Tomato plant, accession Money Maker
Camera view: vertical (180 deg); turntable rotation: 150 degrees
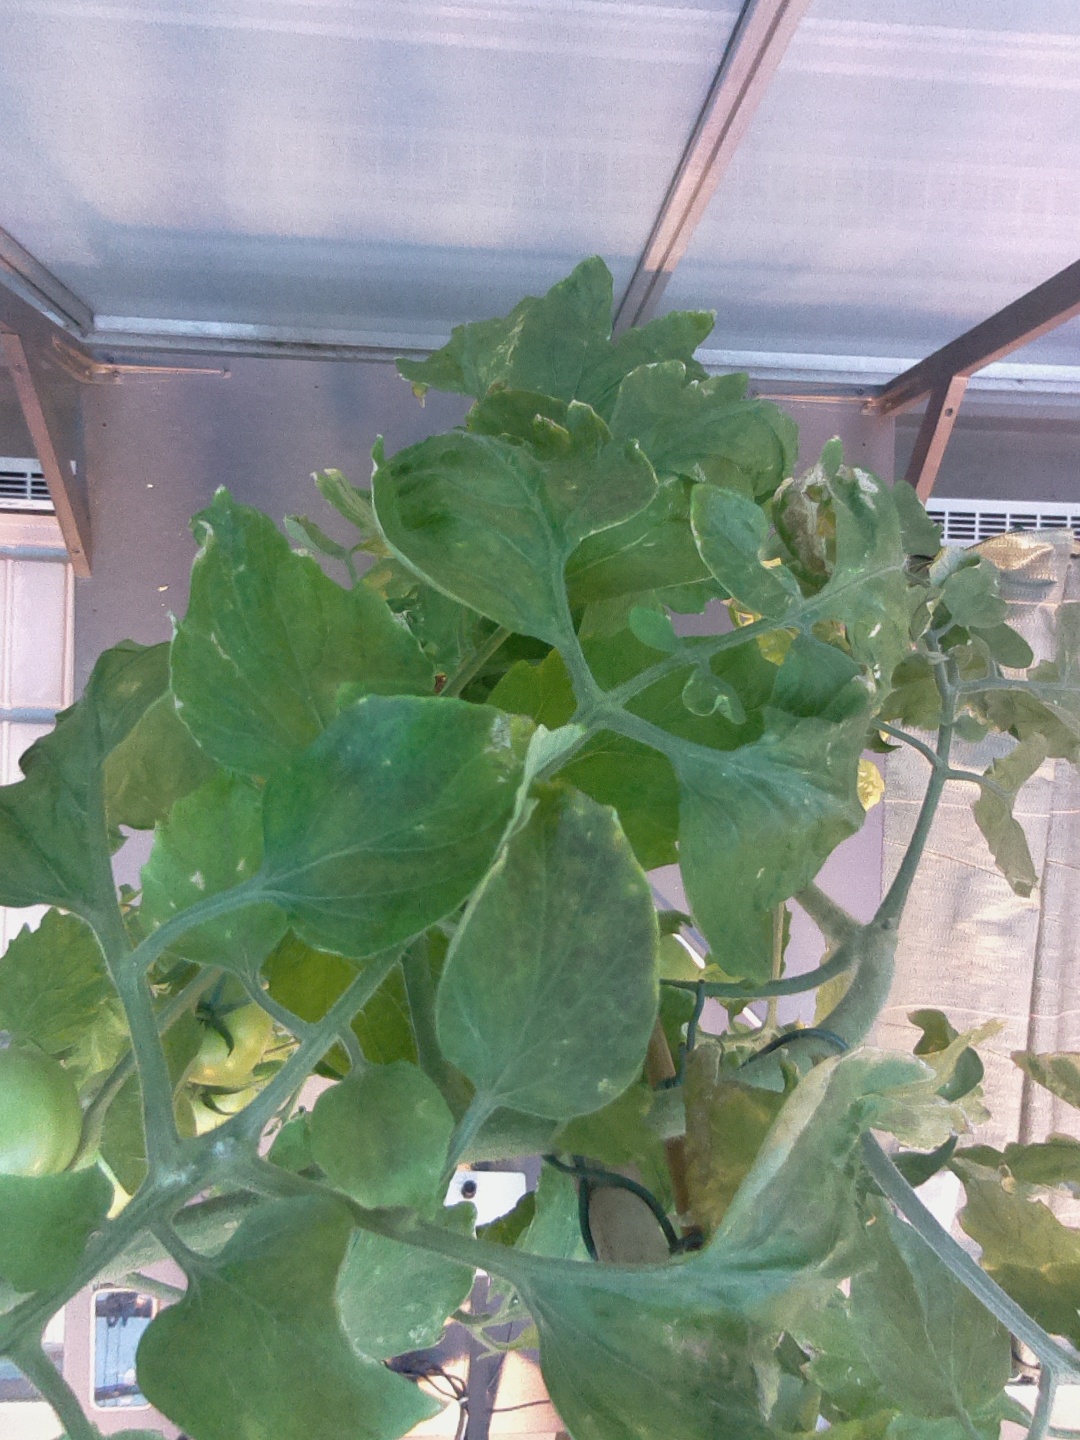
BBCH growth stage 78: 80% -90% of final fruit size